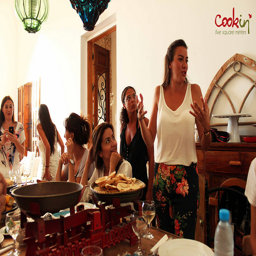
A woman speaks to a group of students during a cooking class.
A woman with large breast standing next to a tray of food.
A group of women in a large room with food on a table.
A group of women socialize in a dining room.
A group of women talking around a dinner table.